Charles Henry Wilcken

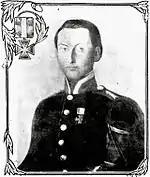
Illustration of Wilcken (depicted in a Prussian uniform, c. 1847) published in 1912 in the "Deseret News"

On arrival in the United States in 1857, lacking English and possessing military skills and discipline, he signed on with what came to be known as Johnston's Army, a part of the United States Army sent to put down the so-called "Mormon Rebellion" (also known as the Utah War). He got permission to hunt for game to supplement the military rations. On one such trip he met some Mormons and decided to desert to join them. Later, to cover his defection, it was claimed that he had been captured by the Utah Territorial militia (the "Nauvoo Legion") at Fort Bridger. Wilcken later joined the Church of Jesus Christ of Latter-day Saints (LDS Church), and served as water commissioner directing irrigation, as a municipal policeman, and as superintendent of the Deseret Telegraph Company.